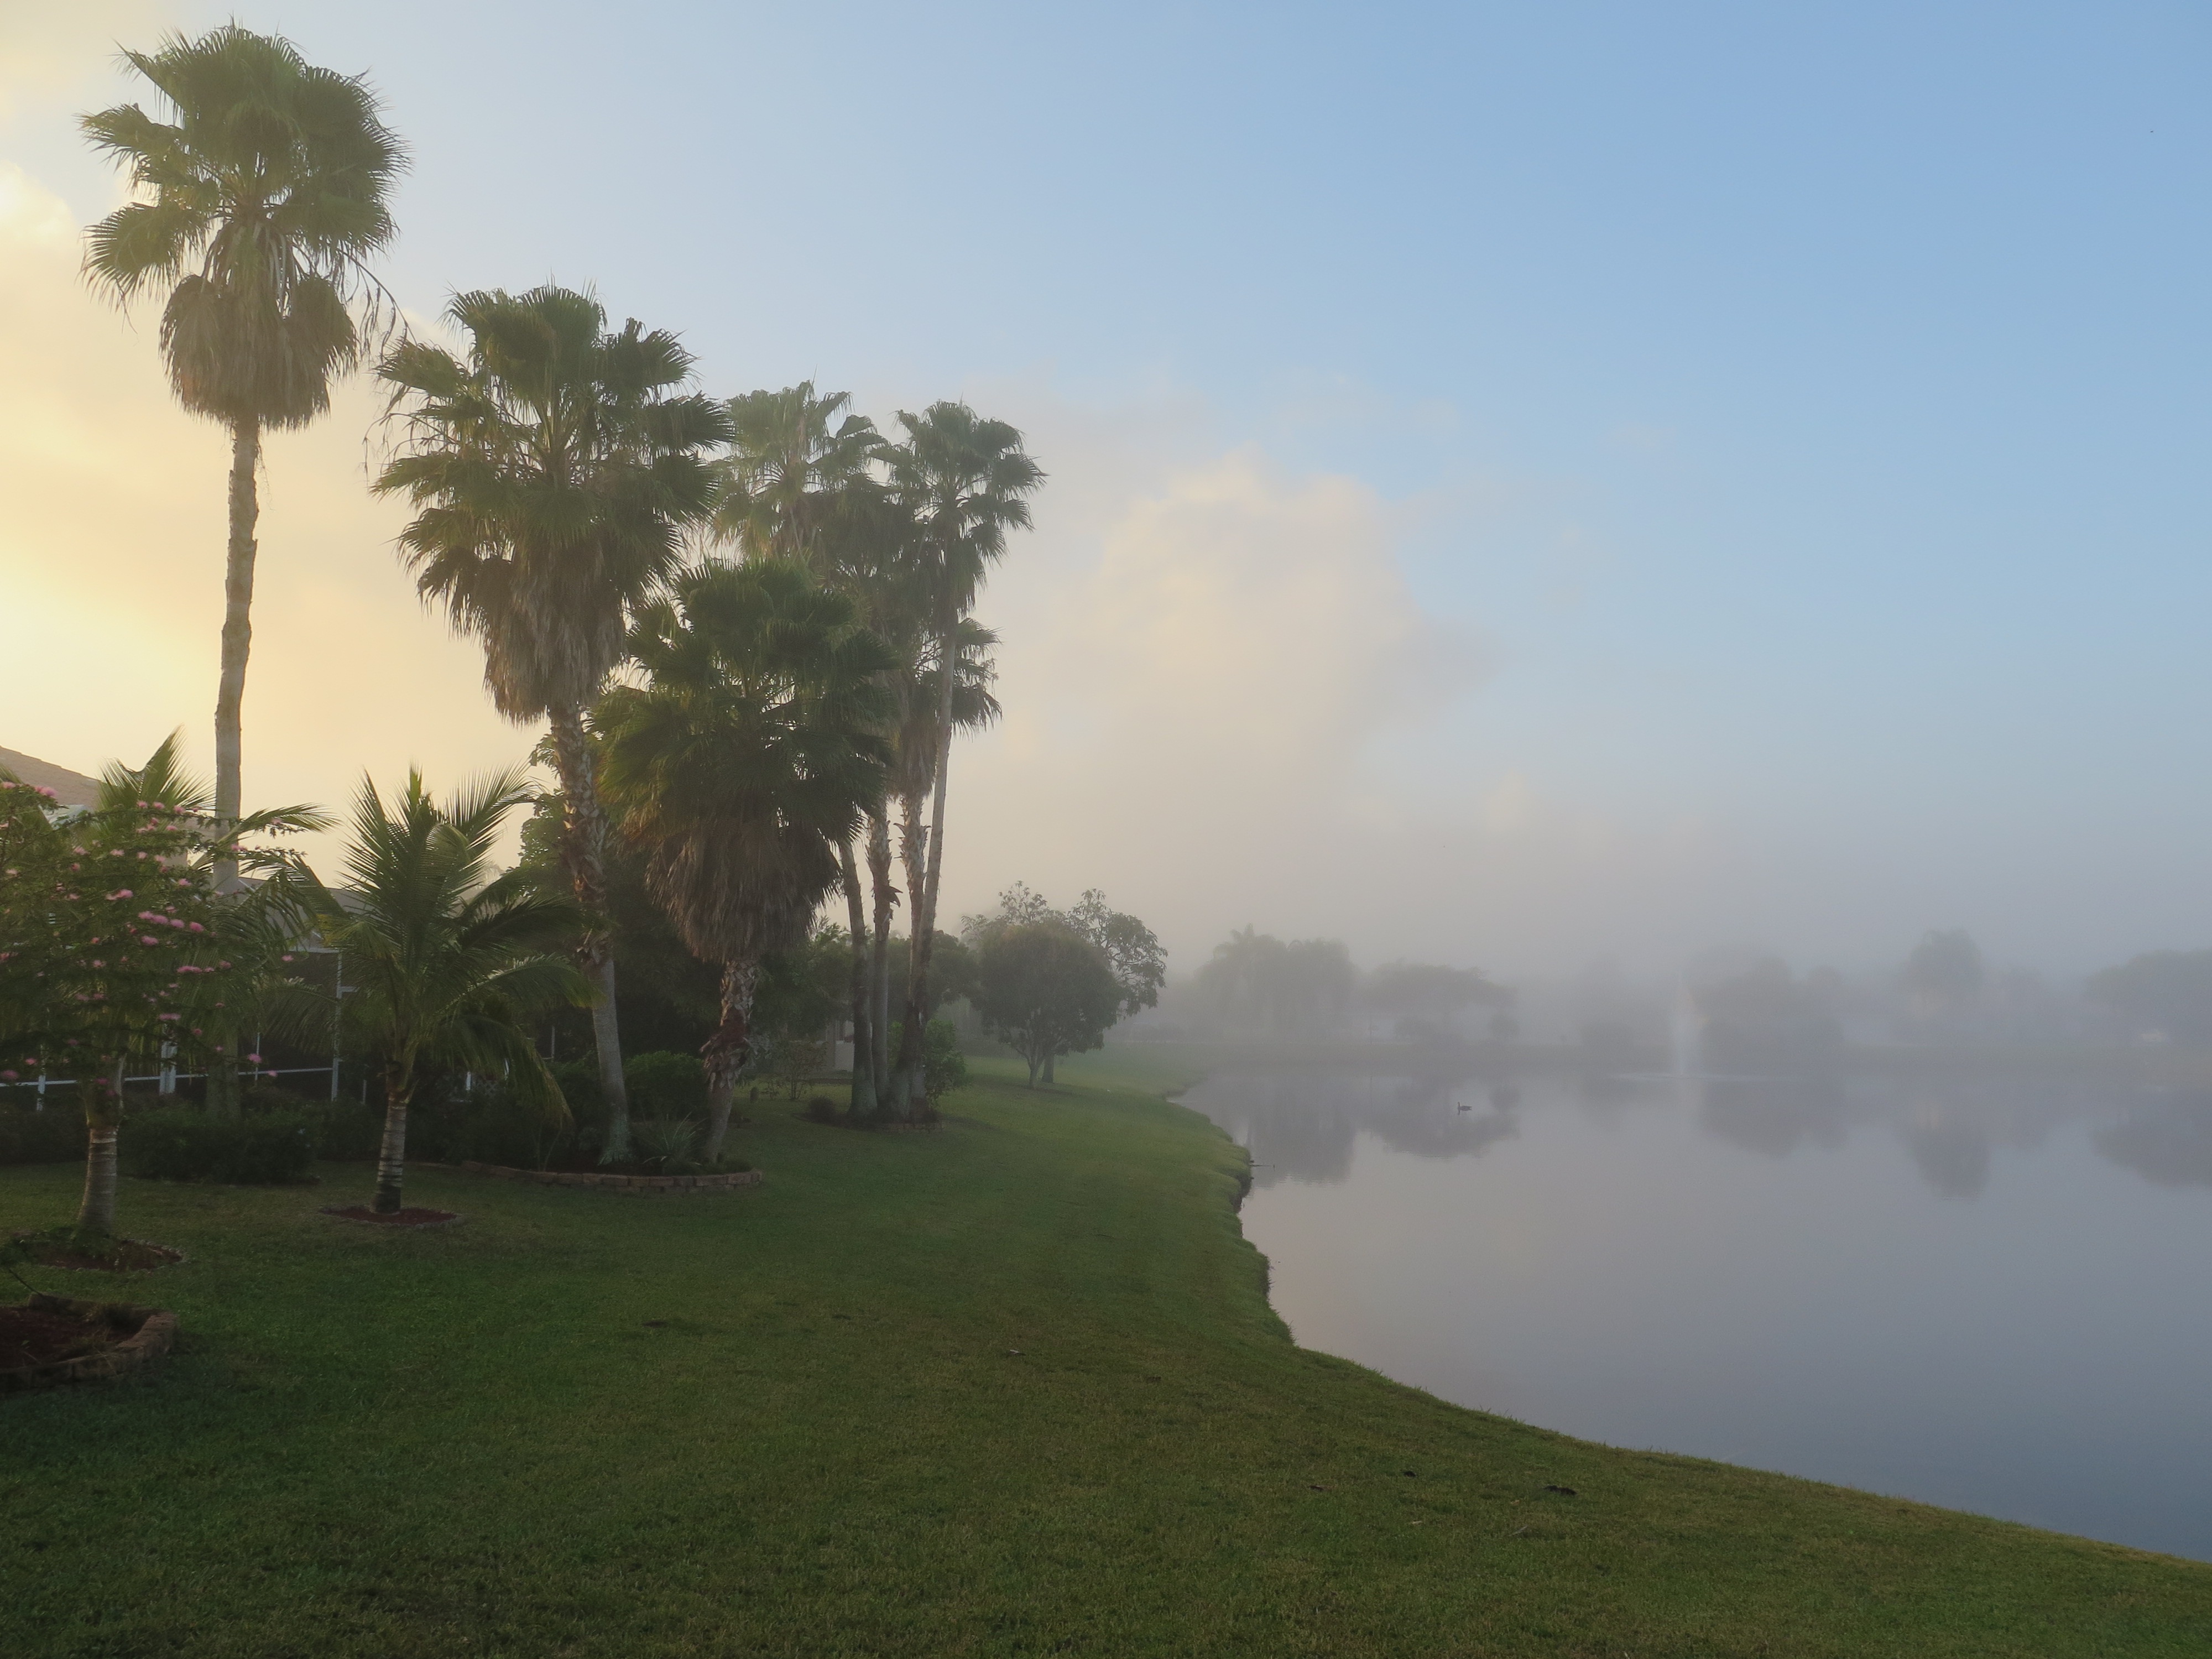
beach, sea, coast, tree, fog, mist, morning, hill, weather, haze, florida, atmospheric phenomenon, arecales, boca raton